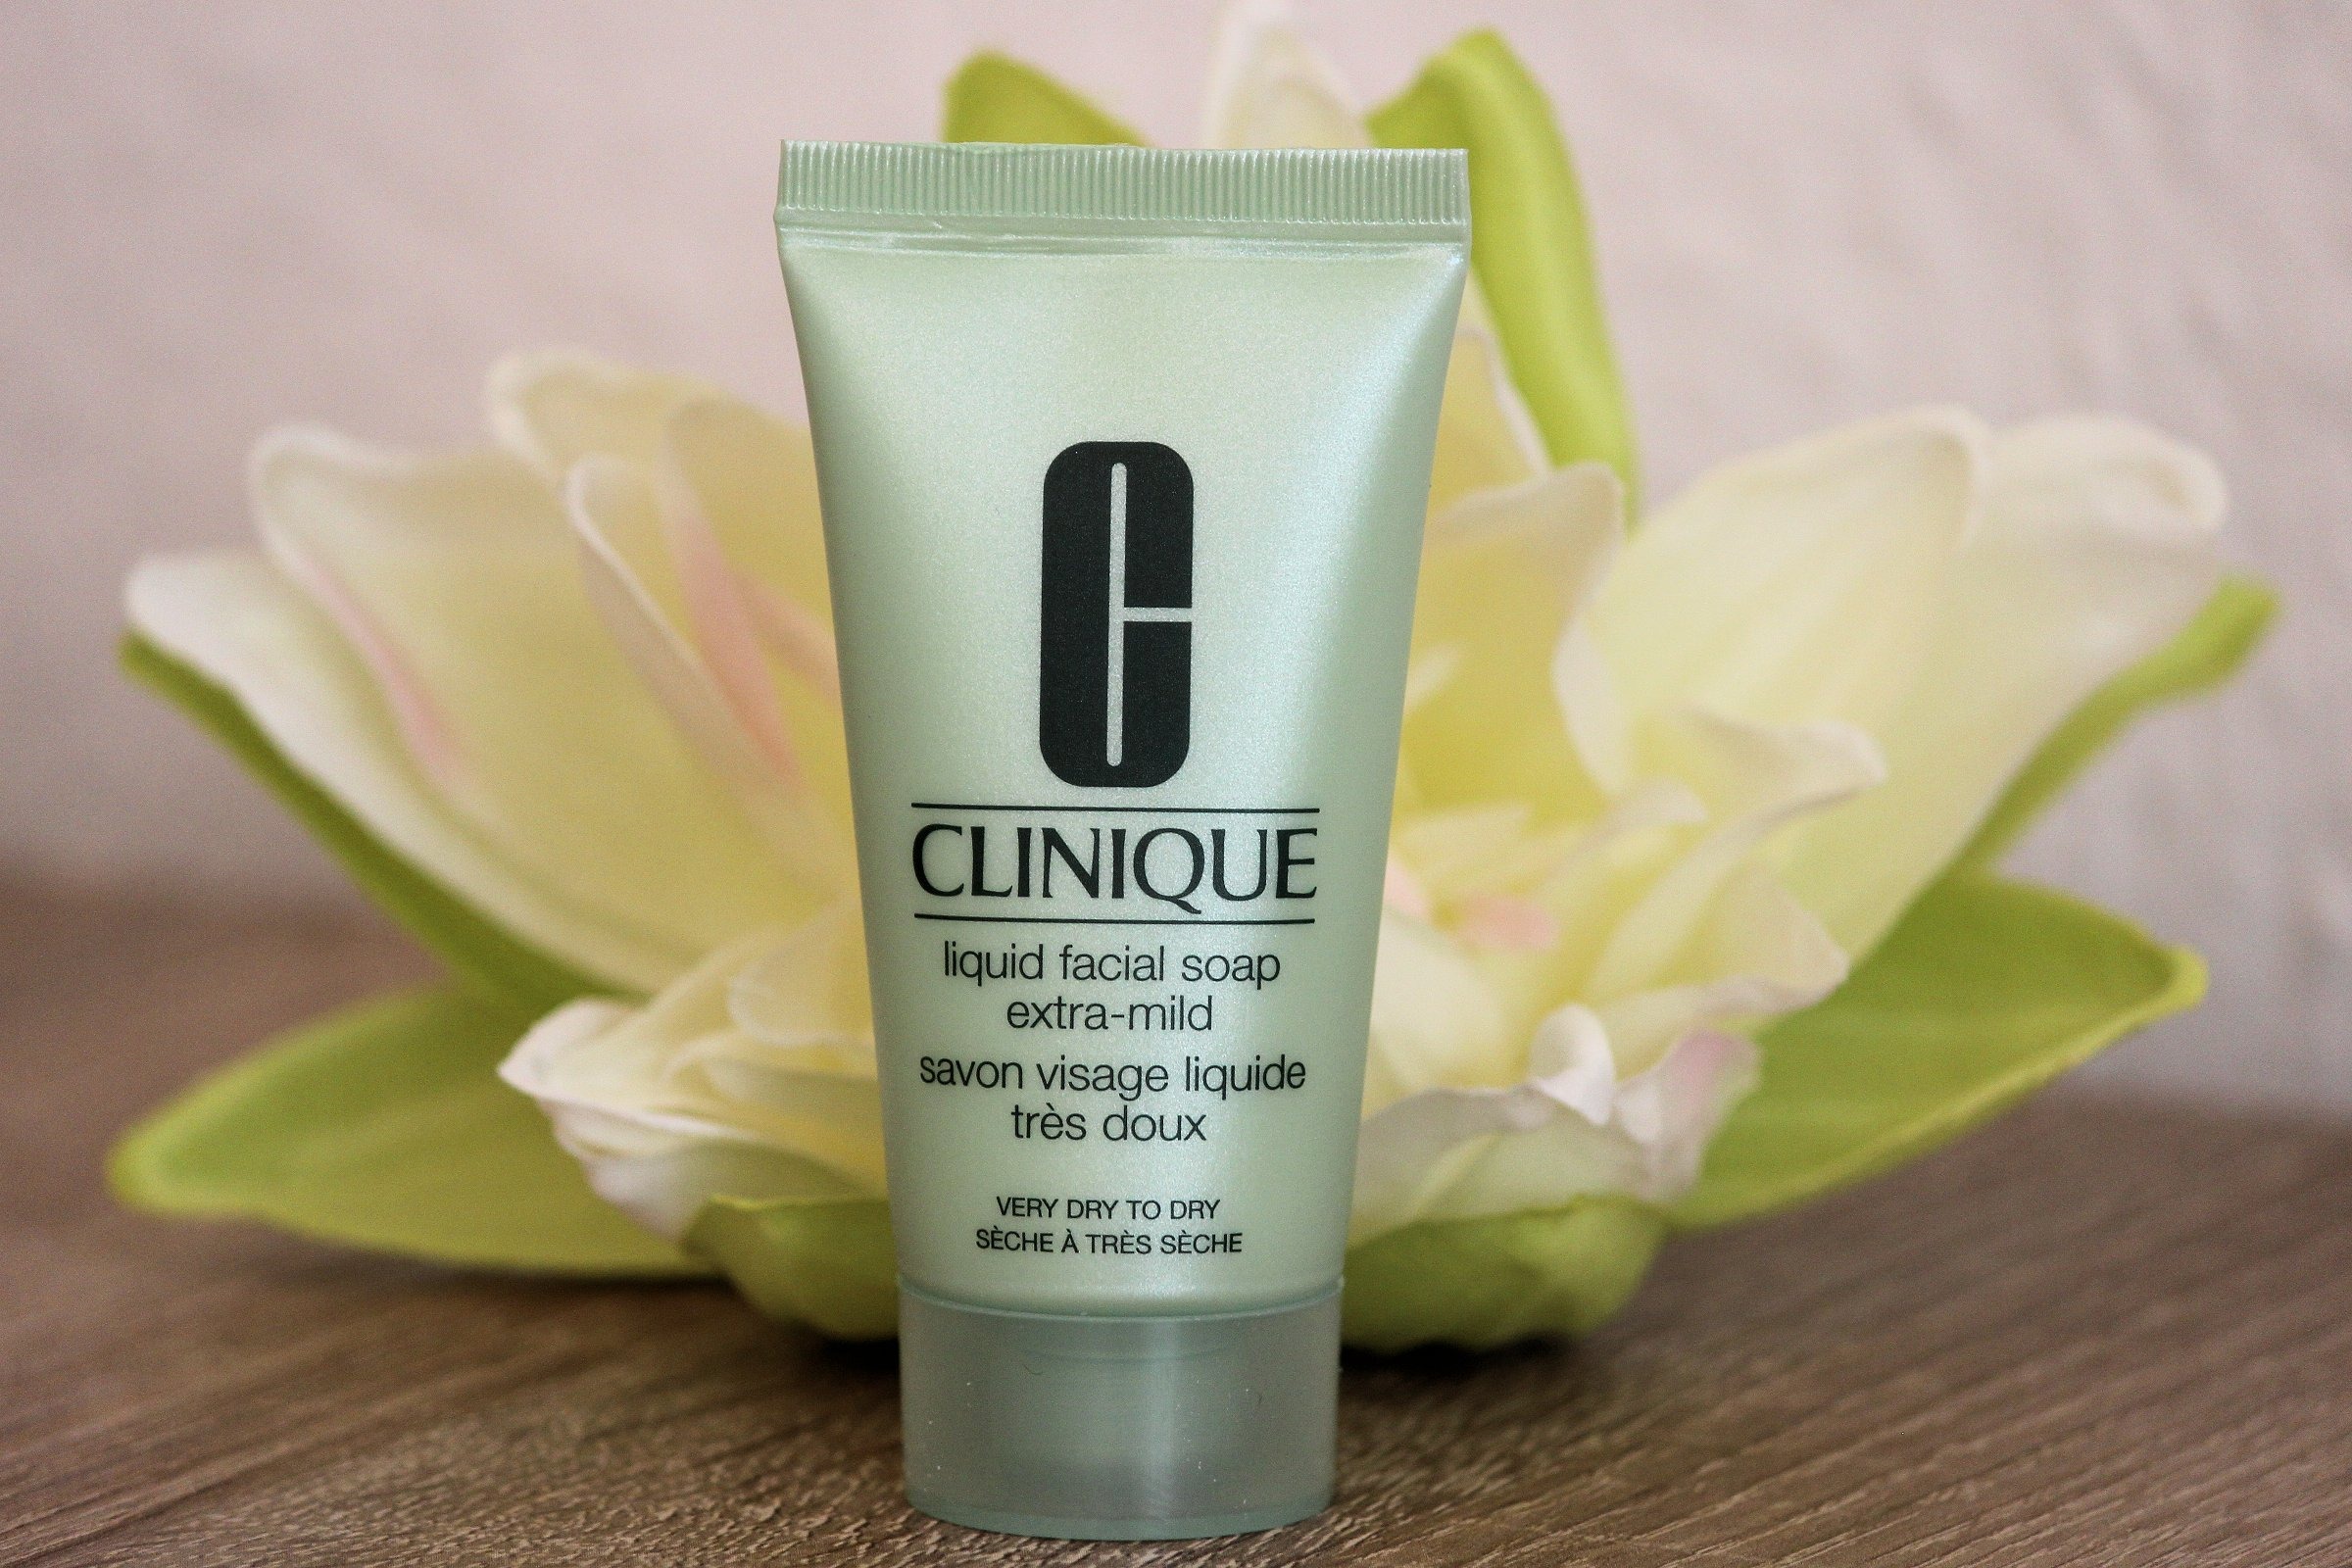
hand, plant, tube, flower, food, clean, cream, soap, skin, beauty, cosmetics, flavor, lotion, flowering plant, skin care, land plant